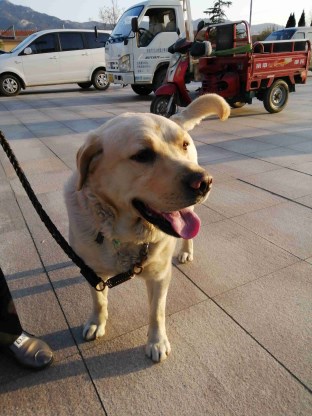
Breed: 3580-n000122-Labrador_retriever